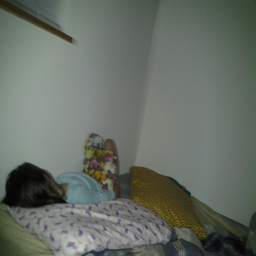
A little girl sleeping on top of a bed on blankets.
a little girl is laying down in a bed
The girl is asleep on the bed in her room
A kid lays by the wall on a corner bed.
A child laying on a bed that has pillows and blankets on it.